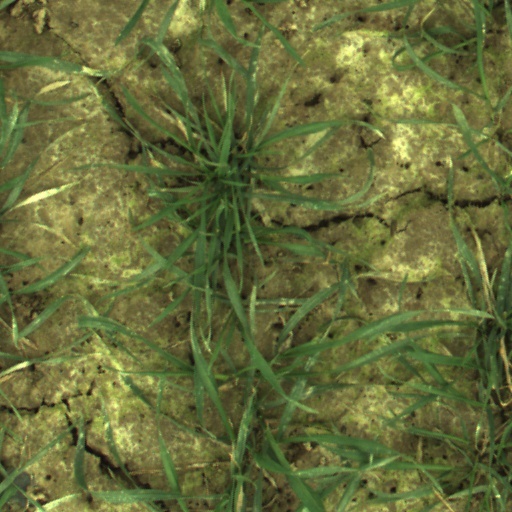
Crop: wheat